Findlay Range

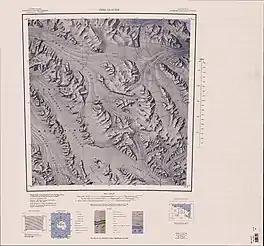
Findlay Range (not marked to north of center of map, southeast from Robinson Heights

The Findlay Range is in the Admiralty Mountains to the southeast of the Robinson Heights.